Bukhara

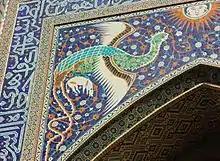
Simurgh on the portal of Nadir Divan-Beghi madrasah (part of Lab-i Hauz complex)

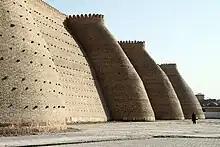
Wall of the Bukhara Fortress, the Ark

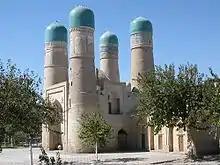
Char Minar

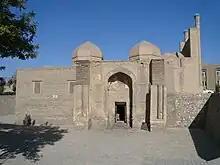
The Magoki-Attari mosque (south façade)

The Boboyi Poradoz Mausoleum (Uzbek: Boboyi Poradoʻz maqbarasi) is a monument of architecture in Bukhara Region. The mausoleum was built in the 19th century and is located behind the Salakhona gate. Today the mausoleum is located opposite the Ibn Sina Library of Bukhara. The mausoleum is included in the National List of Objects of Material Cultural Heritage of Uzbekistan of Republican Importance.